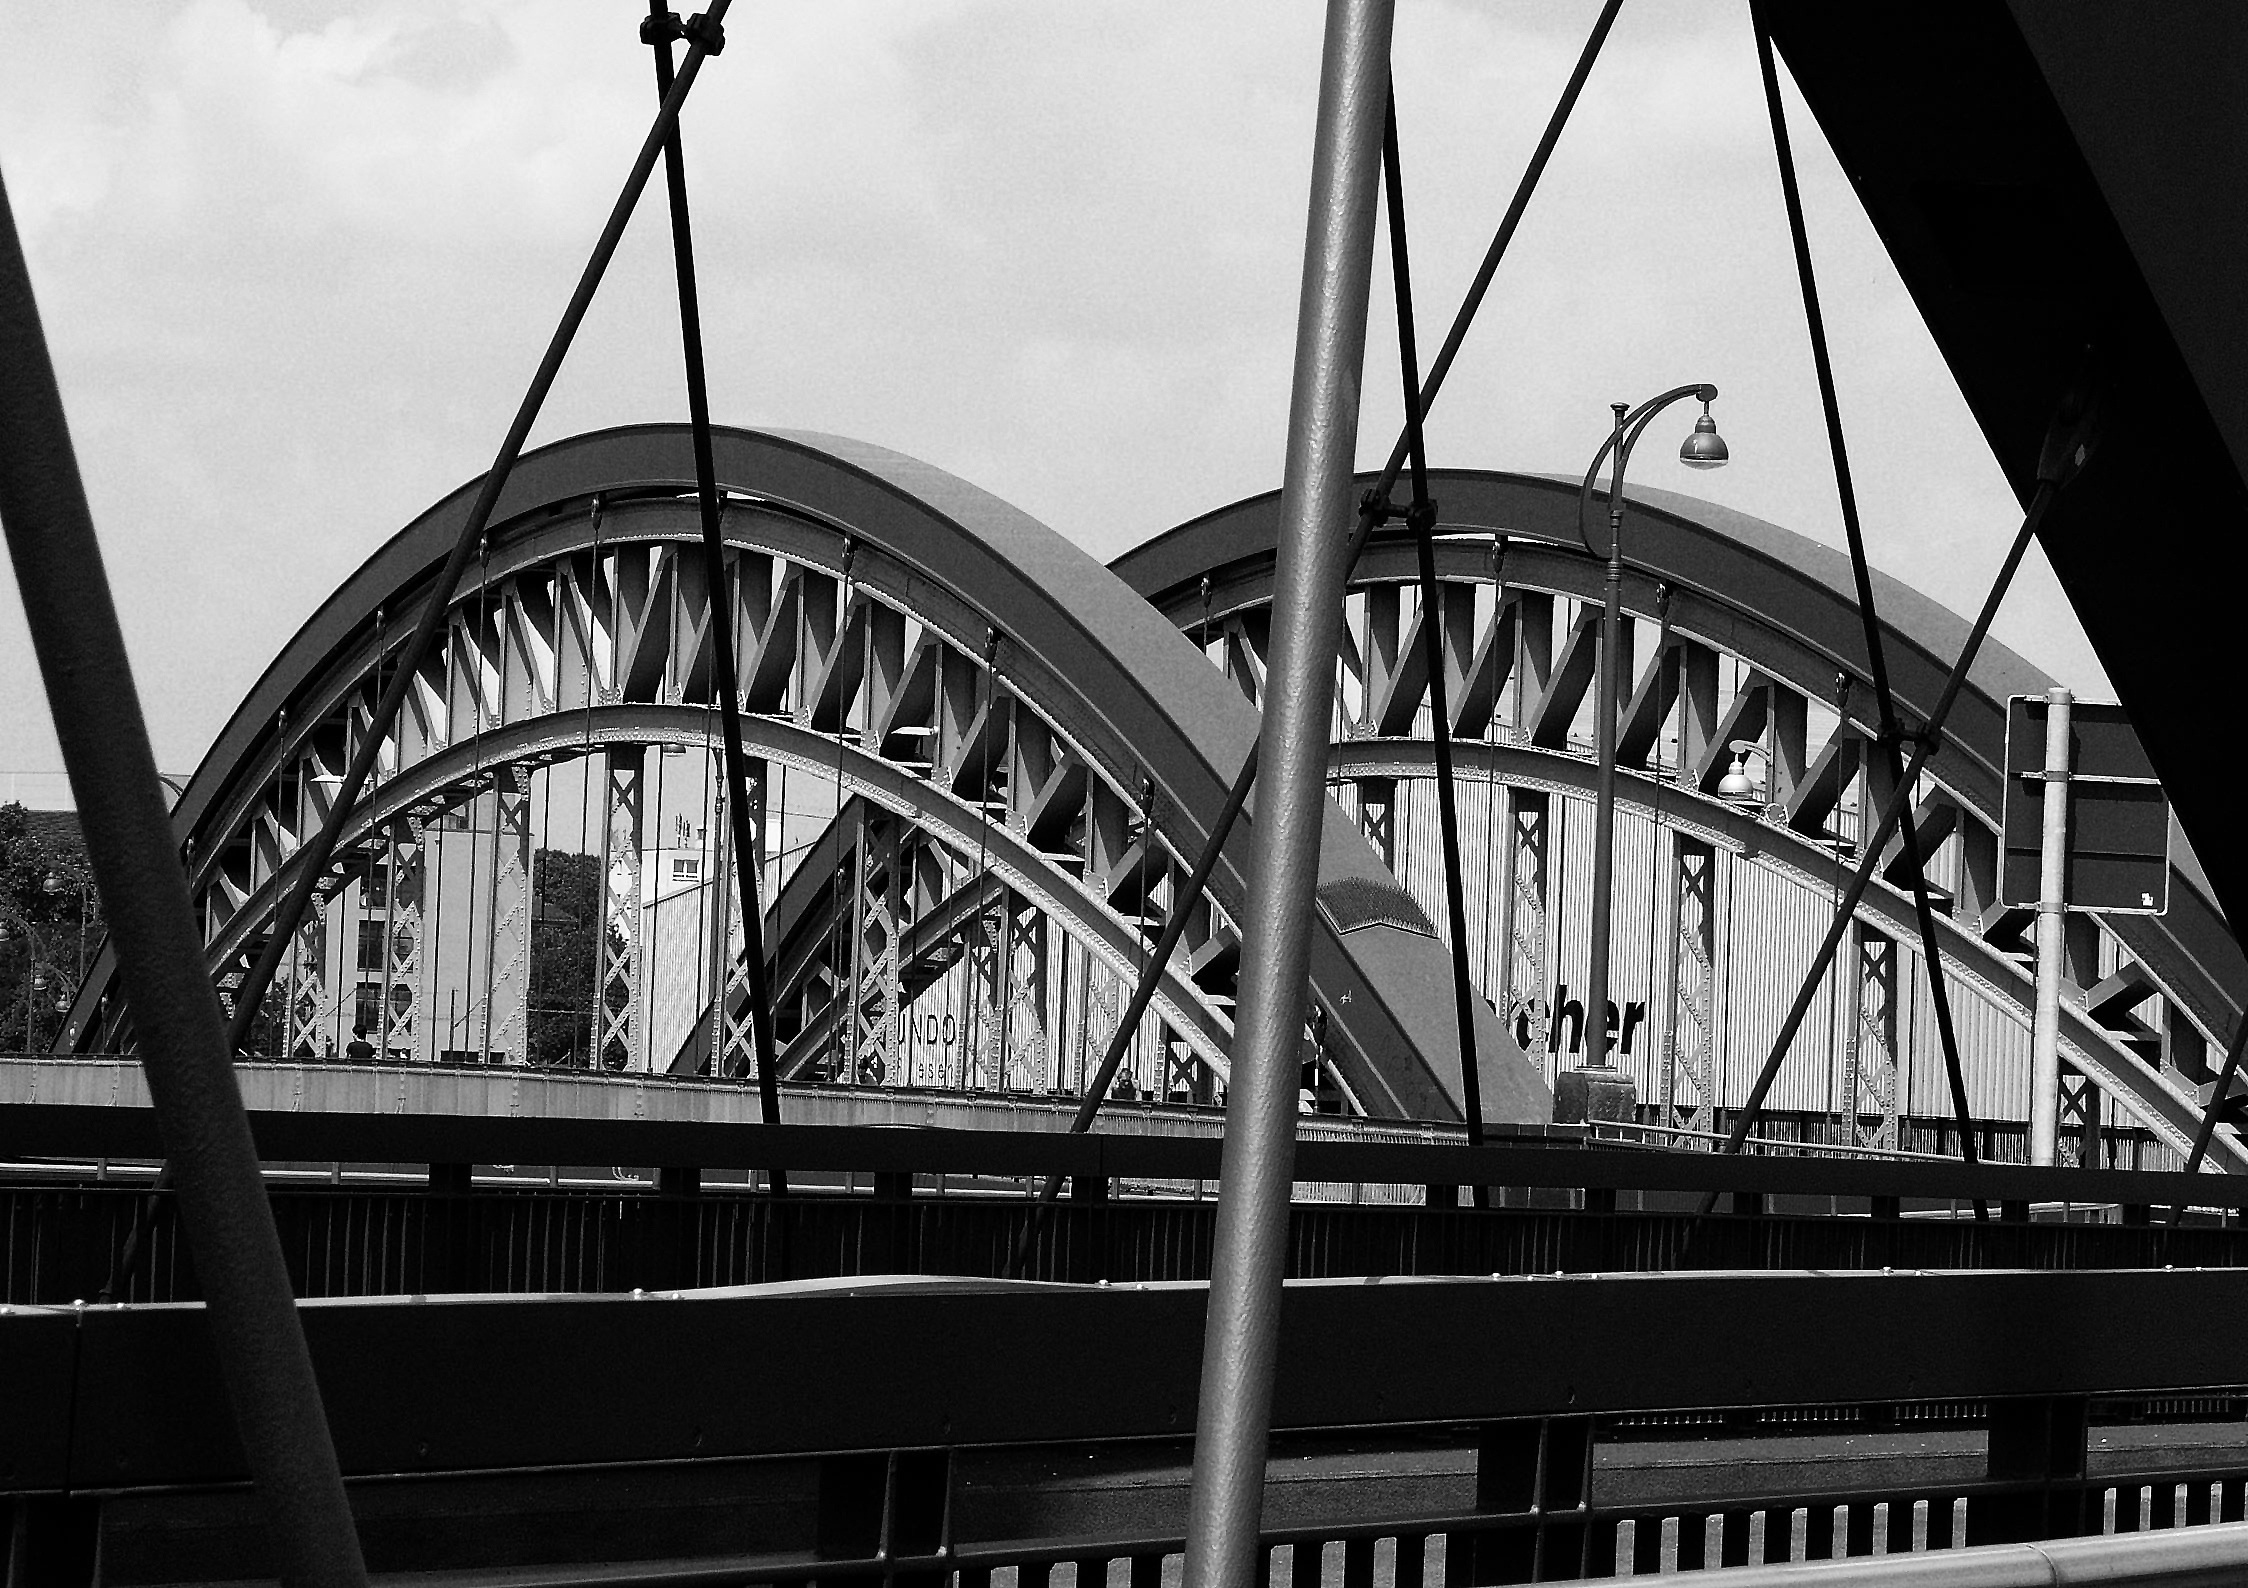
black and white, architecture, technology, bridge, crossing, river, ship, steel, transport, arch, line, metal, landmark, monochrome, symmetry, connect, channel, shape, steel structure, konnexion, support column, stahlbau, monochrome photography